Jamir Miller

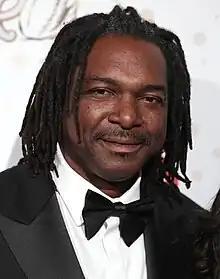
Miller in 2023

Jamir Malik Miller (born November 19, 1973) is an American former professional football player who was a linebacker for nine seasons in the National Football League (NFL). He played college football for the UCLA Bruins, earning consensus All-American honors. A first-round pick in the 1994 NFL draft, he played professionally for the Arizona Cardinals and Cleveland Browns of the NFL.